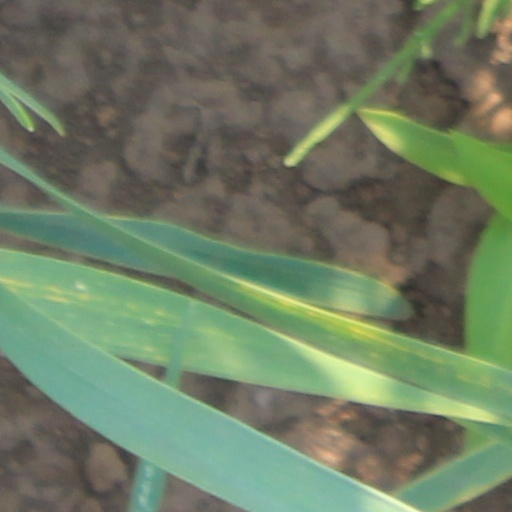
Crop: wheat